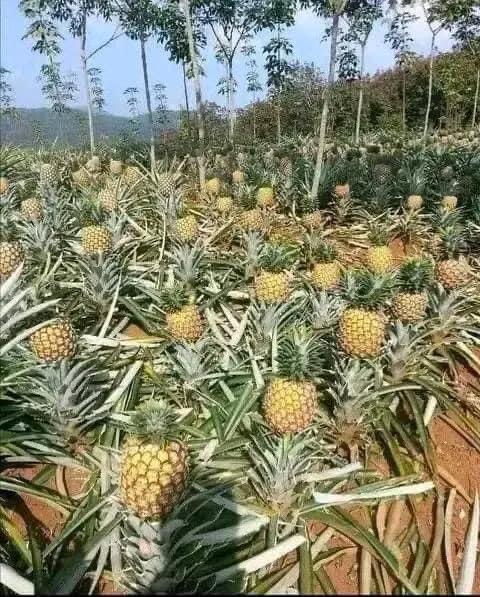
Mananasi yaliyokomaa yakiwa yamewekwa sehemu moja baada ya kuvunwa shambani. Shamba la mazao ya biashara, huku mazao hayo yakizungukwa na miche ya miti mirefu, vichaka, pamoja na vilima vinavyozunguka eneo hilo.